SS Ohio (1872)

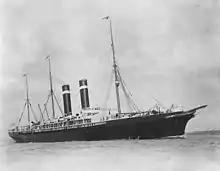
"City of Paris"

In 1890, "Ohio" was on her way to the United States when she encountered her fellow Red Star liner "City of Paris" being towed back to Liverpool by the steamship "Aldersgate" and accompanied by the White Star liner "Adriatic". "City of Paris" had suffered a catastrophic engine failure out from Liverpool that had shredded her engine and perforated the hull, causing the ship to take water. "Ohio" promptly turned around and joined the two vessels escorting the ship to safe harbor, which was achieved March 29 at Cork, by which time the stern of the stricken vessel was drawing and her bow was high out the water.